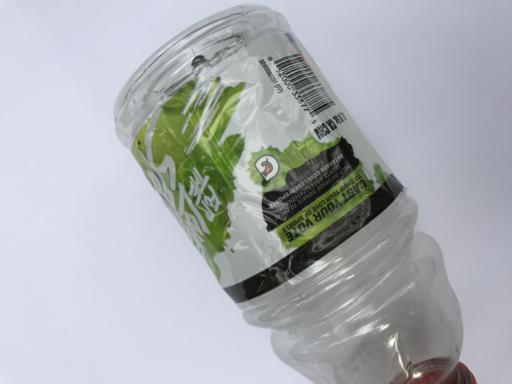
Waste category: plastic